Cancer pain

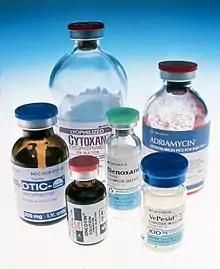
Chemotherapy drugs

The chemical changes associated with infection of a tumor or its surrounding tissue can cause rapidly escalating pain, but infection is sometimes overlooked as a possible cause. One study found that infection was the cause of pain in four percent of nearly 300 people with cancer who were referred for pain relief. Another report described seven people with cancer, whose previously well-controlled pain escalated significantly over several days. Antibiotic treatment produced pain relief in all of them within three days.